Fucked Up

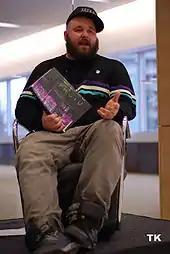
Abraham at an April 2010 literacy event

On October 9, 2008, the band returned to MTV Live, this time performing in the men's washroom. Once again, the band (and their fans) caused a large amount of damage, destroying the ceiling, spray painting walls and knocking over amps and a motorcycle which was brought into the washroom as a prop. Fans, who were told beforehand to stay out of the washroom and to watch from outside the door, rushed the doors and joined in the destruction the band had already started. The band was supposed to play three songs but were stopped after the first song as MTV was not aware of the destruction the band had planned and were concerned about the safety of the band, audience and crew.